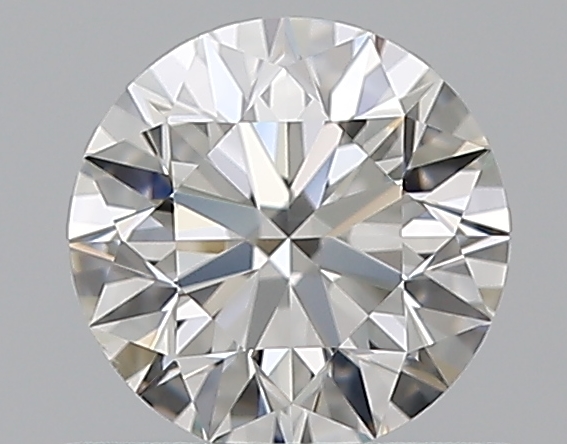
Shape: round
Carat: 0.57
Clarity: VS1
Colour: G
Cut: EX
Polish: EX
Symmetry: EX
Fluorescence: N
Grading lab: GIA
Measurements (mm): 5.27 x 5.29 x 3.3